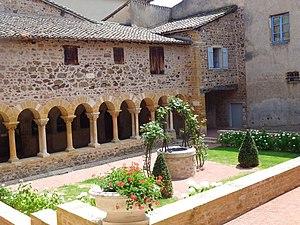
Cloitre du prieuré
Salles-Arbuissonnas-en-Beaujolais est une commune française, située dans le département du Rhône en région Auvergne-Rhône-Alpes. Elle est située dans l'ancienne région historique du Beaujolais.
Le chapitre de Salles-Arbuissonnas-en-Beaujolais est un ensemble architectural situé à Salles-Arbuissonnas-en-Beaujolais dans le département du Rhône en région Auvergne-Rhône-Alpes. Il a été classé monument historique en 1935. Ces bâtiments étaient occupés par un chapitre noble constitué de chanoinesses séculières plus connues sous le nom de chapitre de Salles. C'est un des sites qui a été retenu comme géosite par le géopark Beaujolais.
Cet article recense les sites retenus pour le loto du patrimoine en 2018.